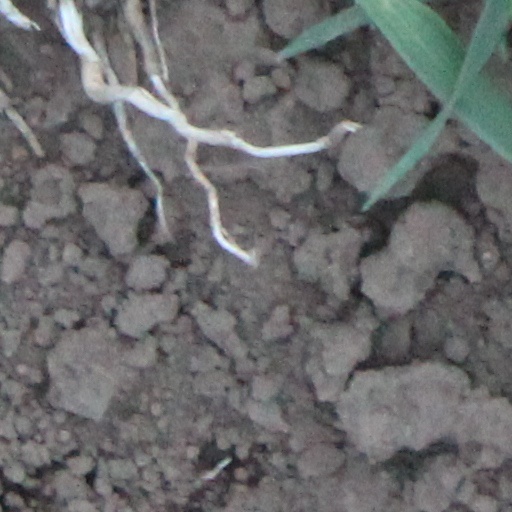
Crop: wheat